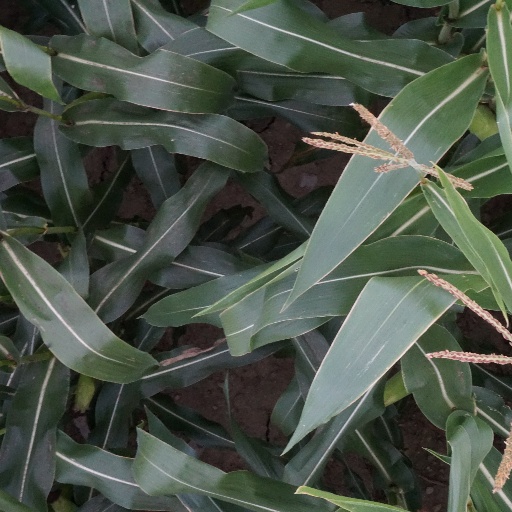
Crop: maize; corn